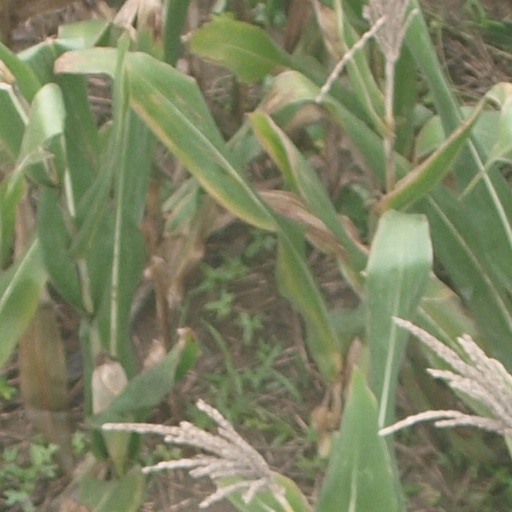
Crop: maize; corn